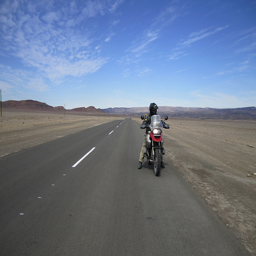
A man parking on a road with his motorcycle.
The motorcyclist has stopped on the deserted road.
A person riding a motorcycle down a highway.
A person on a dirt bike in the middle of a deserted desert road.
A person on a red dirt bike on road.